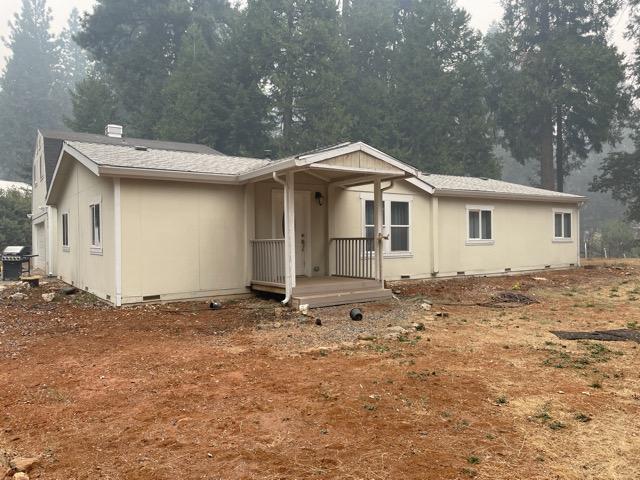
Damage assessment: no_damage